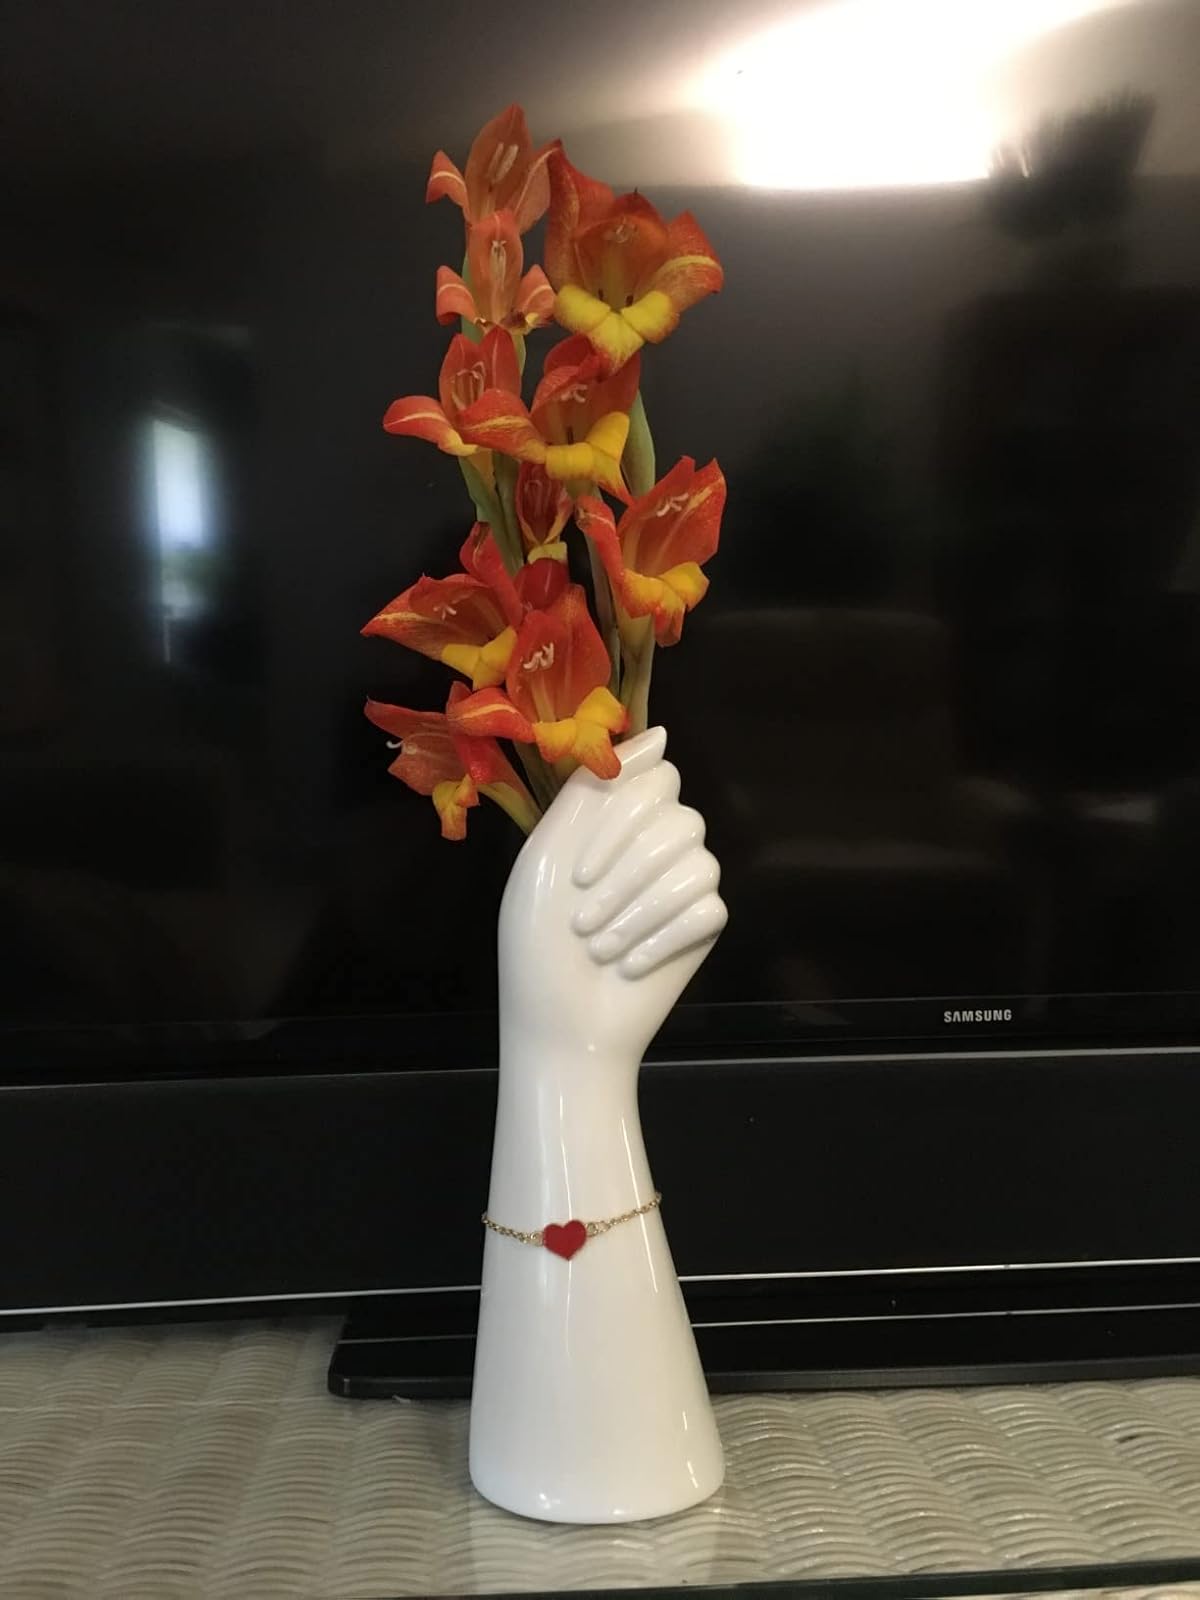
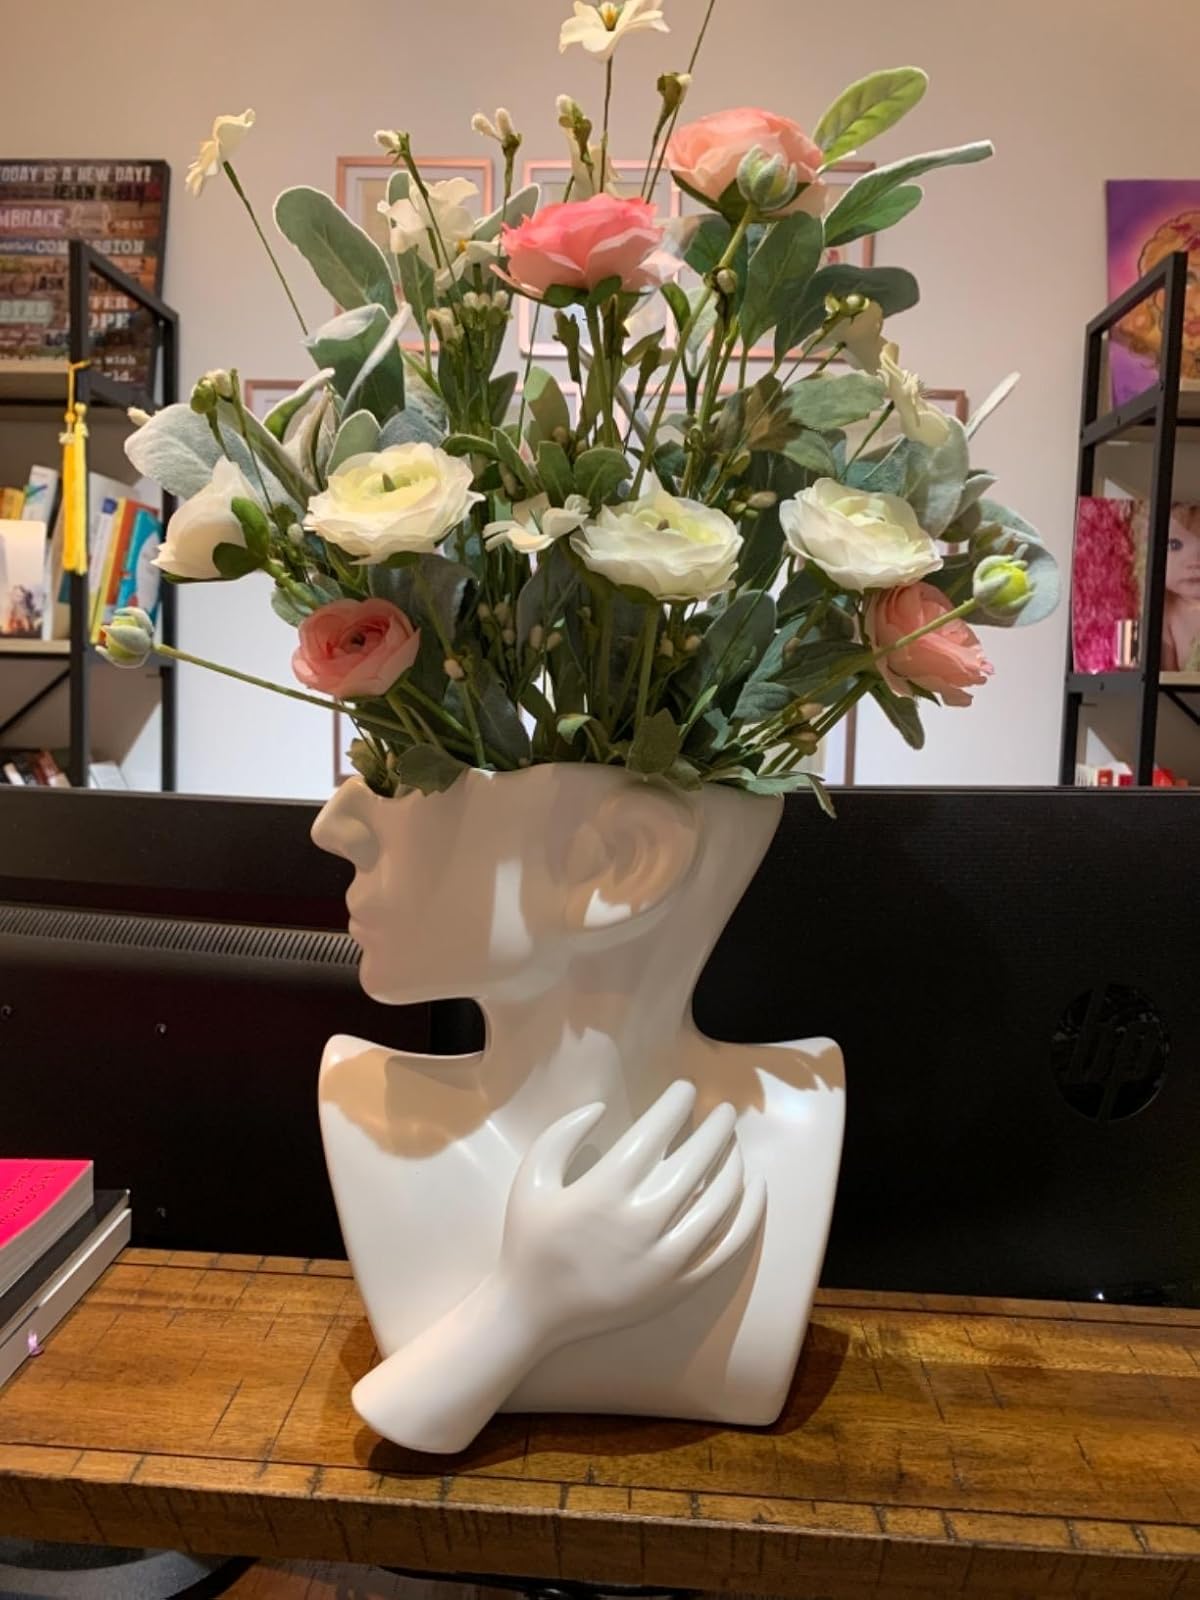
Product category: vase
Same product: no